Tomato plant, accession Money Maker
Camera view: tilt-top (135 deg); turntable rotation: 60 degrees
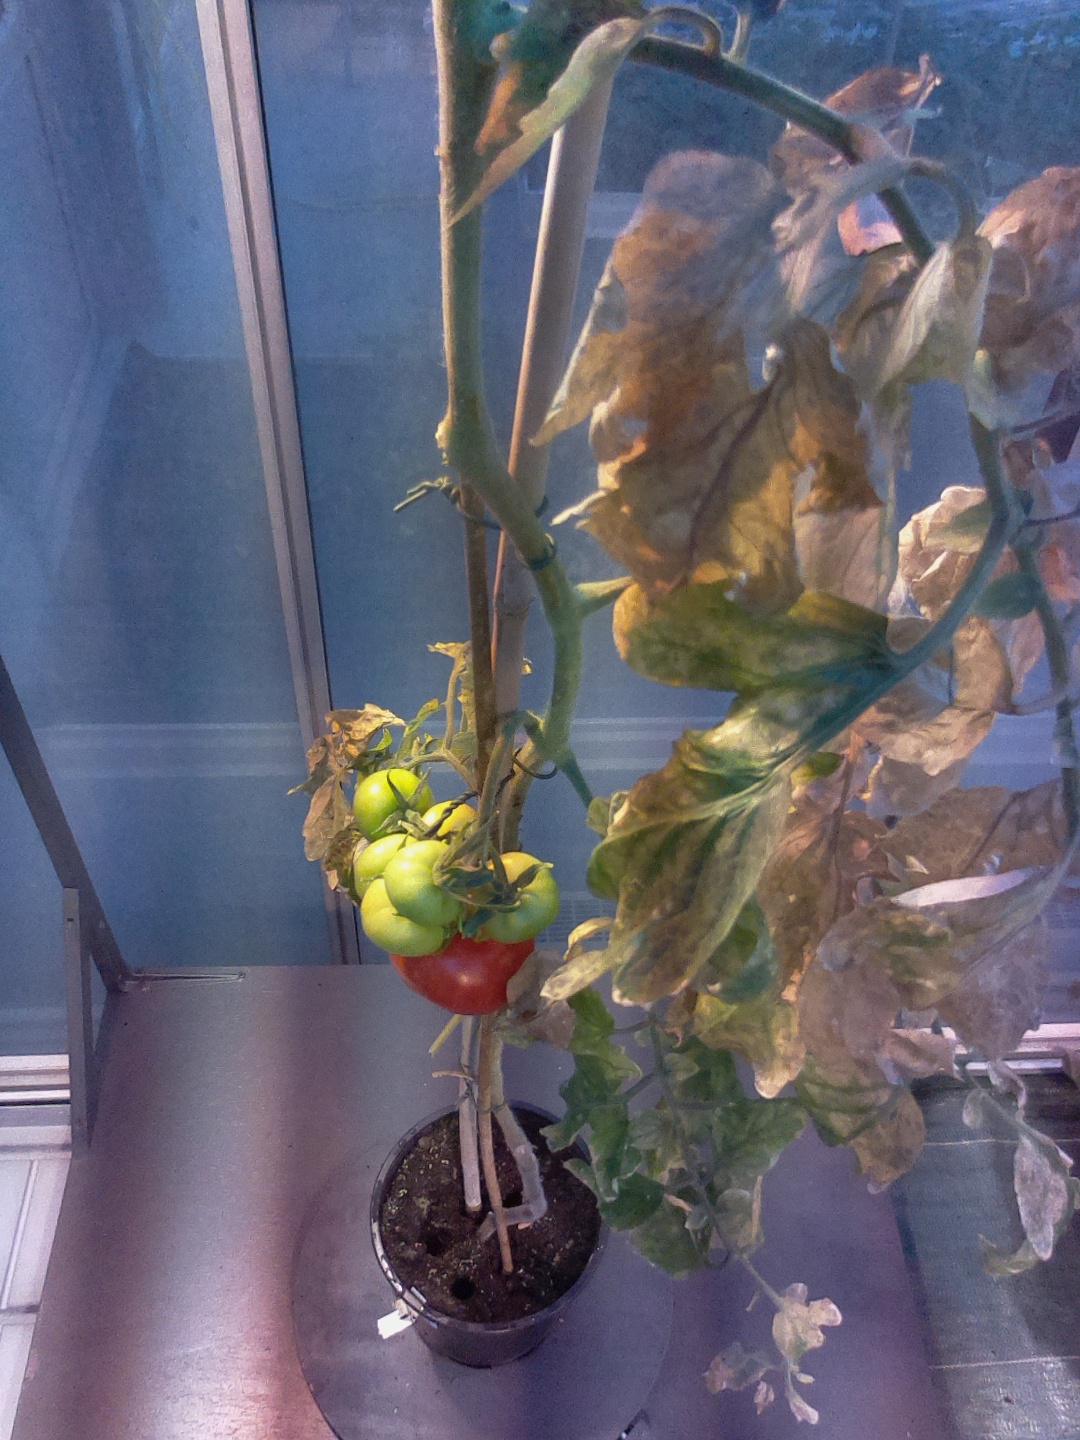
BBCH growth stage 81: 10%-20% of fruits show typical fully ripe color